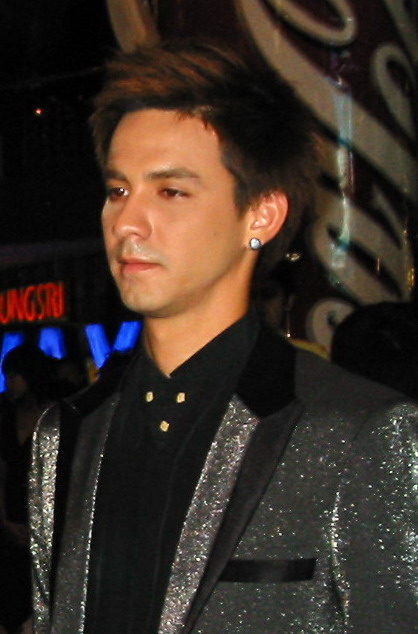
แอนดรูว์ โคนินทร์

| name = กรเศก โคนินทร์
| image = Andrew Cronin.jpg
| birthname = ศุภมร โคนินทร์
| nickname = แอนด์ดรูว์
| occupation = นักแสดง, นายแบบ
| yearsactive = พ.ศ. 2546 - ปัจจุบัน
| notable role = มาหยารัศมี (2555)อุบัติเหตุ (นวนิยาย)|อุบัติเหตุ (2555)วันนี้ที่รอคอย (ละครโทรทัศน์)|วันนี้ที่รอคอย (2556)เนตรนาคราช (2557)ละอองดาว (ละครโทรทัศน์)|ละอองดาว (2560)เล่ห์รักบุษบา(2561)คุณหนูเรือนเล็ก(2561)เงาบุญ(2563)
| เครื่องดนตรี =
| ค่าย = สถานีวิทยุโทรทัศน์ไทยทีวีสีช่อง 3 (2547 - 2552)ดาราวิดีโอ,สถานีโทรทัศน์สีกองทัพบกช่อง 7 (2555 - ปัจจุบัน)
| ส่วนเกี่ยวข้อง =
| ตุ๊กตาทอง =
| สุพรรณหงส์ =
| ชมรมวิจารณ์บันเทิง =
| โทรทัศน์ทองคำ =
| ส่วนสูง = 185 เซนติเมตร
กรเศก โคนินทร์ ชื่อเล่น แอนดรูว์ เกิดเมื่อวันที่ 3 มกราคม พ.ศ. 2528 กรเศก--โคร์นิน.html ประวัติคร่าวของแอนดรูว์ กรเศก โคร์นินหนังดีดอตคอมนักแสดงลูกครึ่งไทย-อังกฤษ เกิดที่โรงพยาบาลสมเด็จพระบรมราชเทวี ณ ศรีราชา|โรงพยาบาลสมเด็จพระบรมราชเทวี อำเภอศรีราชา|อำเภอ ศรีราชา จังหวัดชลบุรี บ้านอยู่ในเขตบางละมุง ศึกษาที่ระดับอนุบาล - ประถมศึกษาปีที่ 6 ที่โรงเรียนพัทยาอรุโณทัย จากนั้นมาศึกษาต่อ มัธยมศึกษาปีที่ 1-5 ที่โรงเรียนบางละมุง และระดับปวช.ที่โรงเรียนอักษรเทคโนโลยี พัทยา ข่าวคร่าวกรเศก โคร์นิน จากนั้นย้ายไปเรียนที่โรงเรียนนานาชาติสว่างบริบูรณ์วิทยาคม และศึกษาระดับอุดมศึกษา สาขาประชาสัมพันธ์ คณะนิเทศศาสตร์มหาวิทยาลัยธุรกิจบัณฑิตย์ ประวัติแอนด์ดรูว์ โคร์นินไทยรัฐ
== ประวัติ ==
มีผลงานชิ้นแรก ถ่ายปกนิตยสาร เธอกับฉัน ปักษ์แรก เมษายน 46 และยังถ่ายภาพนิตยสารอีกหลายชิ้น จากนั้นเซ็นสัญญากับค่ายอาร์เอส มีผลงานแสดงภาพยนตร์ ปล้นนะยะ (2547) ต่อมาได้เซ็นสัญญากับทางบรอดคาซท์ ไทย เทเลวิชั่น มีผลงานละครเป็นที่รู้จักหลายเรื่อง เช่น ยุทธการหักคานทอง , ลิขิตกามเทพ , หยกลายเมฆ ฯลฯ จากนั้นย้ายมาเซ็นสัญญากับทาง สถานีโทรทัศน์สีกองทัพบกช่อง 7 โดยเซ็นสัญญา 3 ปีกับค่าย ดาราวิดีโอ จำกัด ผลงานดีเด่นของเขาเริ่มตั้งแต่มาหยารัศมี ในปี พ.ศ. 2554 และล่าสุดนิยมกับบทร้ายจากละคร อุบัติเหตุ (นวนิยาย)|อุบัติเหตุ ในปี พ.ศ. 2555 ทำให้เขาได้รับบทร้ายอย่างต่อเนื่องถึง 3 เรื่องด้วยกัน ในปี พ.ศ. 2556 คือ วันนี้ที่รอคอย (ละครโทรทัศน์)|วันนี้ที่รอคอย, ธิดาพญายม, สุภาพบุรุษลูกผู้ชาย เจาะใจ 'แอนดรูว์' กับชีวิตฟ้าหลังฝนและรักครั้งใหม่
==ผลงาน==
=== ละครโทรทัศน์ ===
=== ละครสั้น ===
* 2556 ฟ้ามีตา ตอน วันที่ไม่รักกัน รับบท พลุ
* 2557 ยมบาลเจ้าขา ตอน ความรักของพ่อ รับบท ธนา
* 2557 รักเต็มบ้าน รับบท เอก (รับเชิญ) ตอน ร้อยตำรวจเอก
* 2561 ฟ้ามีตา ตอน หลุมหลบภัย รับบท แป๊ะ
* 2562 ฟ้ามีตา ตอน มนุษย์เมีย รับบท โด่ง
*
* 2563 ฟ้ามีตา ตอน เจ้านายที่รัก รับบท อ๊อด
* 2564 ฟ้ามีตา ตอน โลกทิพย์ รับบท หนุ่ม
* 2565 ฟ้ามีตา ตอน วันที่ไม่รักกัน รับบท จีน
* 2565 ฟ้ามีตา ตอน หล่อแล้วยังไง รับบท กันต์
* 2565 ฟ้ามีตา ตอน อย่าเก็บเอาไว้ทําพันธ์ รับบท รัชช์
* 2566 ฟ้ามีตา ตอน เหยื่อ รับบท ไมค์
* 2566 ฟ้ามีตา ตอน อีนุงตุงนัง รับบท วัฒน์
* 2566 ฟ้ามีตา ตอน ลูกพ่อ รับบท บรรเจิด
=== ภาพยนตร์ ===
* ปล้นนะยะ (2547)
=== ผลงานเพลง ===
* เพลงคนคุ้นเคย (เพลงประกอบละครเรื่อง คุณยายสายเดี่ยว)
* เพลงอยากมีแฟนอย่างเธอ (เพลงประกอบละครเรื่อง สาวเปิ่นเจ้าเสน่ห์)
== รางวัล ==
* รางวัล นักแสดงสมทบชายยอดเยี่ยม จากละครเรื่อง สุภาพบุรุษลูกผู้ชาย จากงาน Drama Award 2013
== เครื่องราชอิสริยาภรณ์ ==
แอนด์ดรูว์ กรเศก โคนินทร์ ได้รับพระราชทานเครื่องราชอิสริยาภรณ์ ดังนี้
=== เครื่องราชอิสริยาภรณ์ต่างประเทศ ===
* :
**พ.ศ. 2566 -ไฟล์:KHM Royal Order of Monisaraphon - Commander.png|center|80x80pxเครื่องอิสริยยศมุนีสาราภัณฑ์ ชั้นธิบดินทร์
== อ้างอิง ==
== แหล่งข้อมูลอื่น==
*
หมวดหมู่:ชาวไทยเชื้อสายอังกฤษ
หมวดหมู่:บุคคลจากคณะนิเทศศาสตร์ มหาวิทยาลัยธุรกิจบัณฑิตย์
หมวดหมู่:นักแสดงชายชาวไทย
หมวดหมู่:บุคคลจากอำเภอบางละมุง
หมวดหมู่:ชาวไทยเชื้อสายสหราชอาณาจักร